Alligator bait

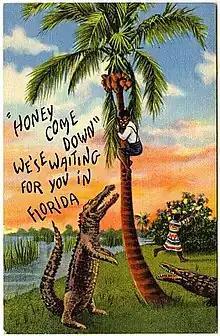
"Topics: Racism, ethnic wit and humor, 1898-1920" (National Museum of American History)

The title "Alligator Bait" for an 1897 collage of nine African-American babies posed "on a sandy bayou" was supposedly suggested by a hardware-store employee in Knoxville, Tennessee as part of a naming contest with a cash prize. By 1900, the photo had sold 11,000 copies and brought in for McCrary & Branson. In 1964, a New Jersey editorial writer recalled a copy of the photo—meant to "elicit an amused appreciation"—that had once hung in a local shop. The newspaper editor described the image as "immoral" and equivalent to "viciously pornographic pictures." American studies professor Jay Mechling concludes his essay (about how alligators are used in cultural messaging) on a similar note: